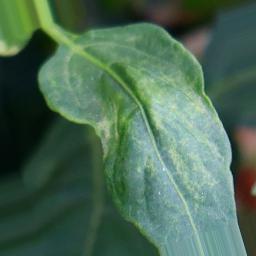
Label: healthy